Potamotrygonidae

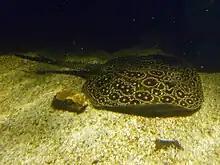
"Potamotrygon jabuti" is a valuable species in the aquarium trade, but export of wild-caught individuals from Brazil (as opposed to captive bred) is illegal.

Freshwater stingrays are often kept in aquariums, but require a very large tank and will eat small tank mates. Although generally non-aggressive, their venomous stinger represents a risk and on occasion aquarists have been stung. The ease of keeping varies significantly: Some such as "Potamotrygon motoro" are considered relatively hardy in a captive setting, while others such as "Paratrygon aiereba", "Plesiotrygon nana" and "Potamotrygon tigrina" are much more difficult to maintain.